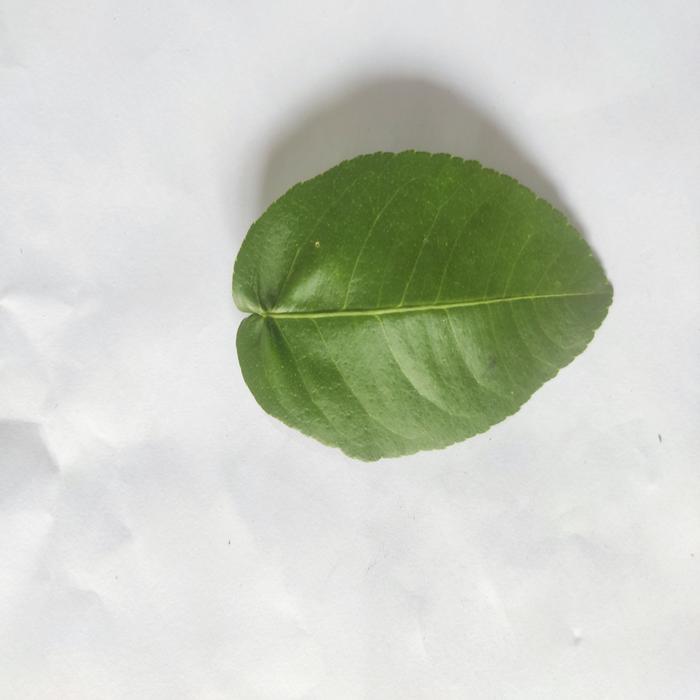
Crop: Lemon
Leaf condition: Healthy_Leaf